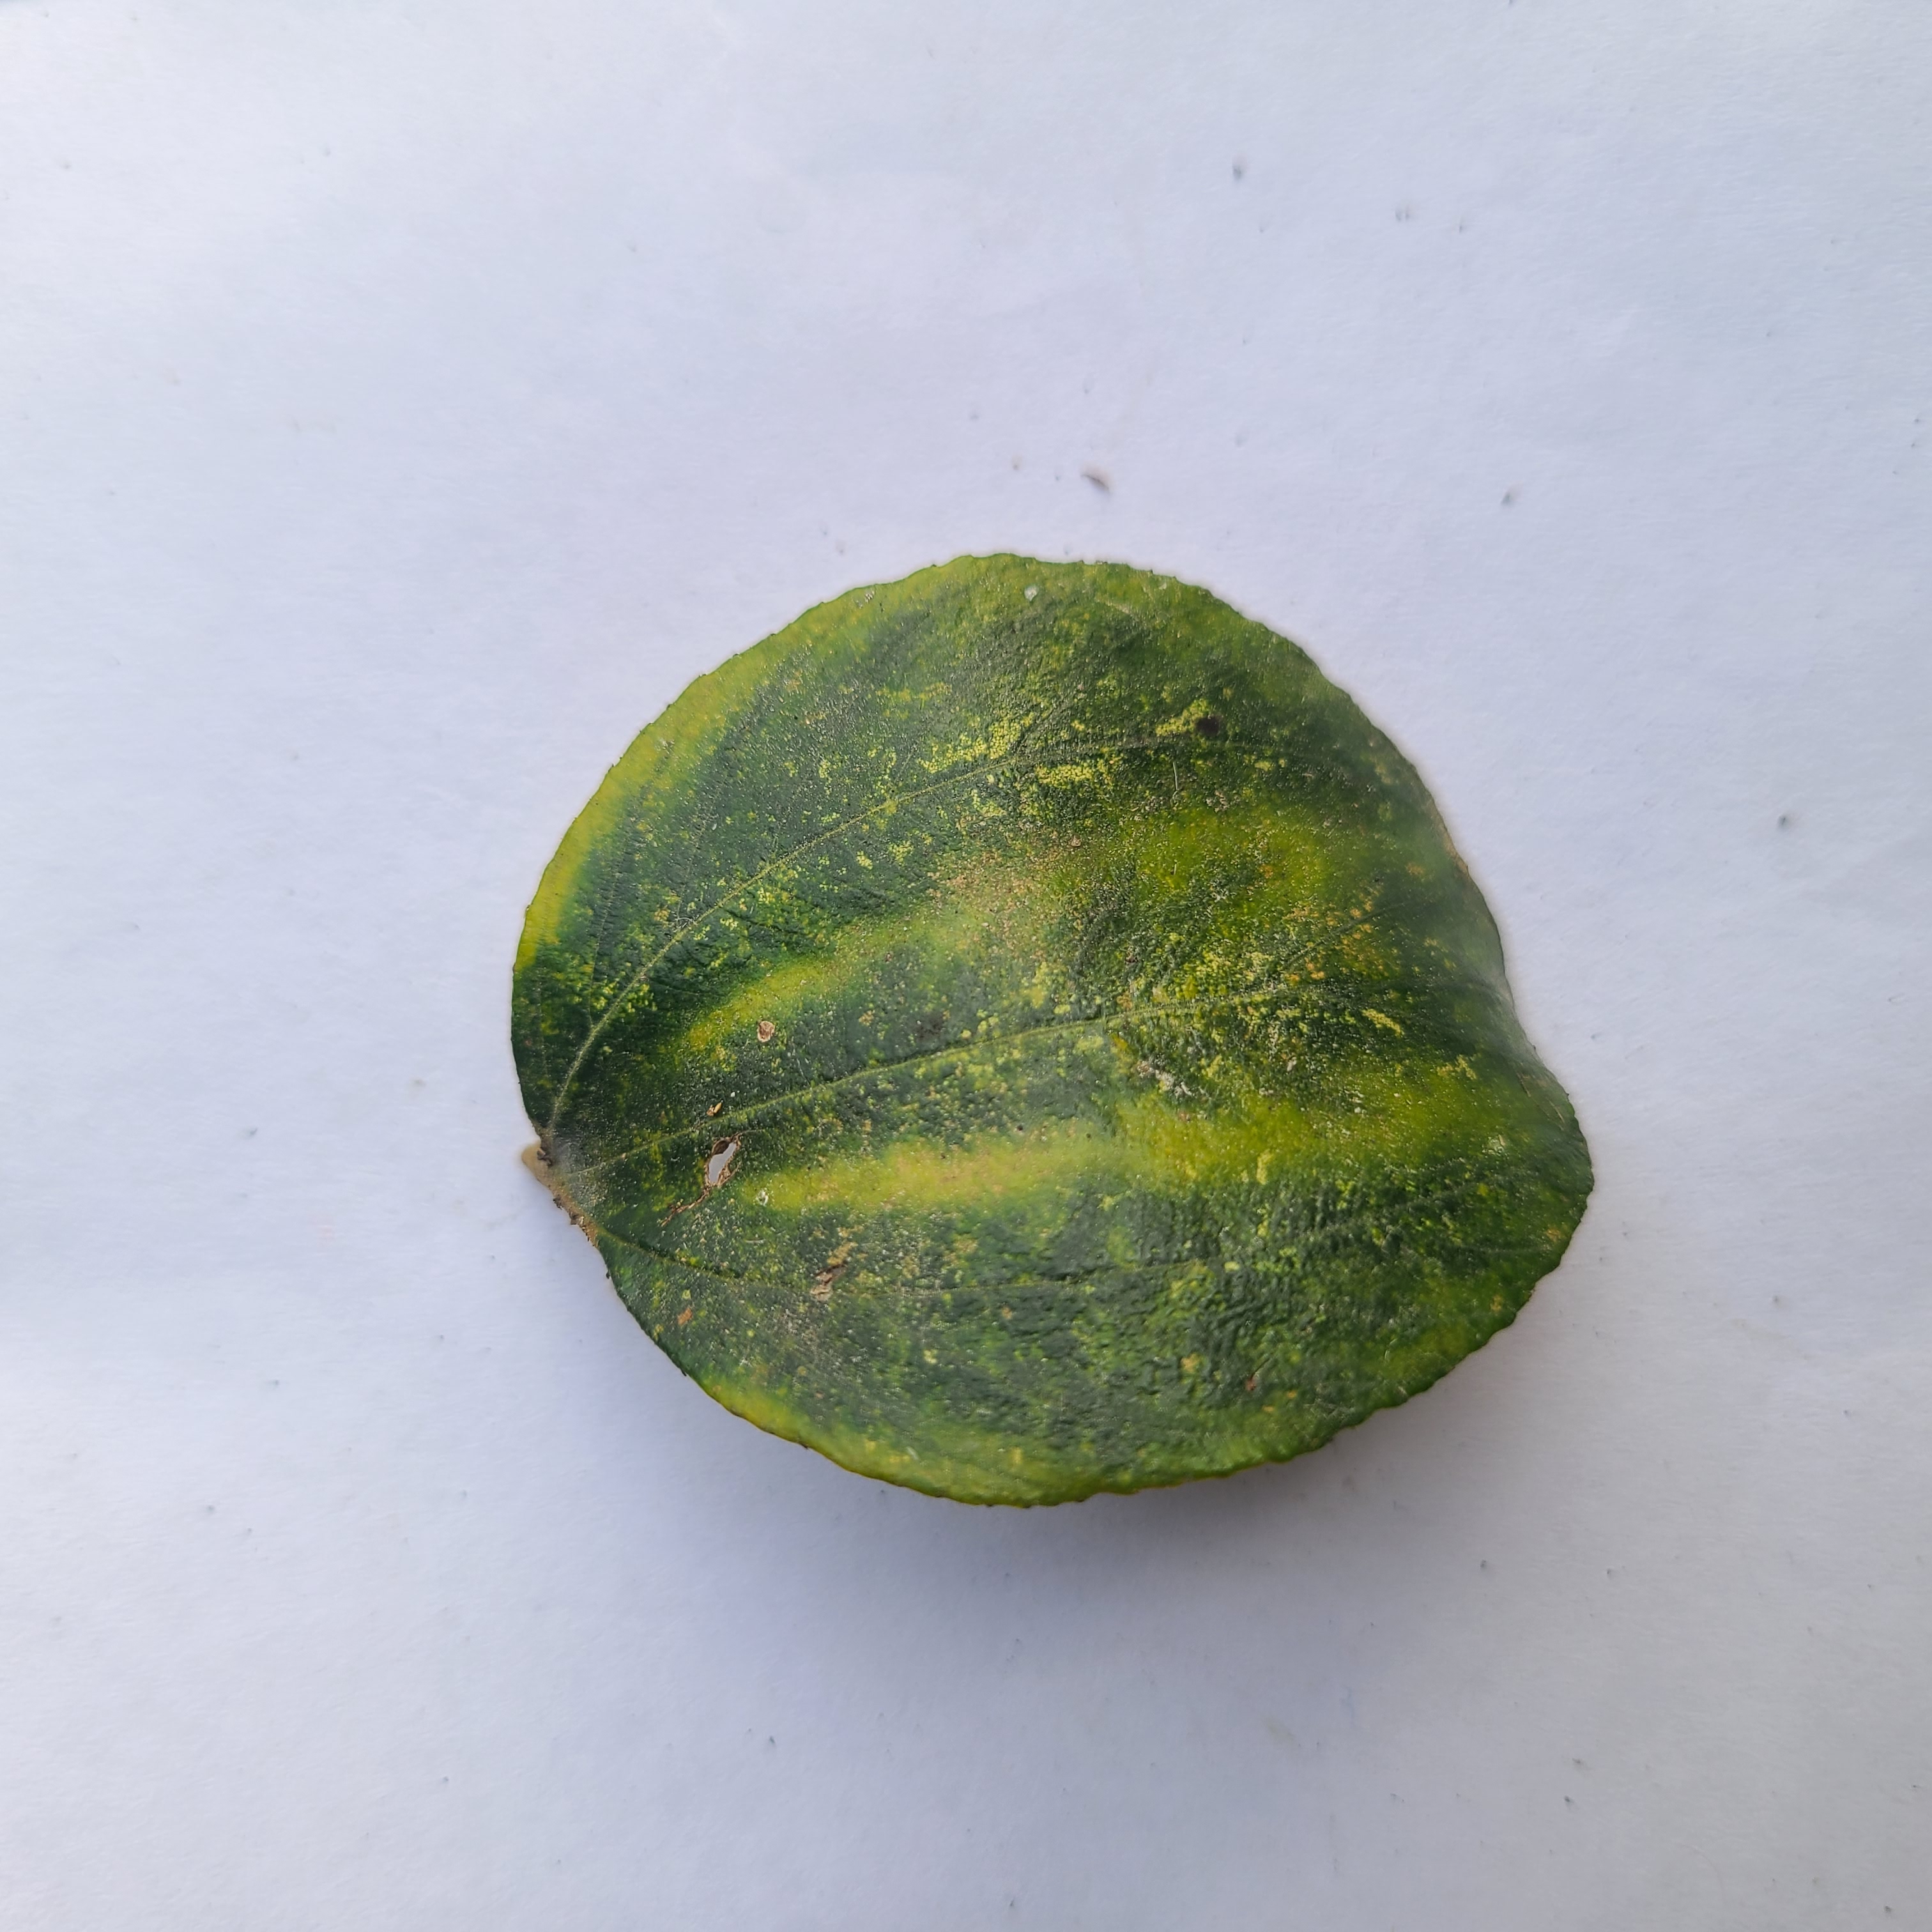
Label: Yellow